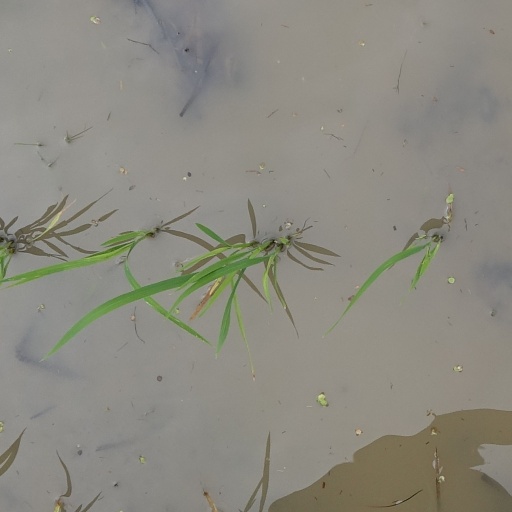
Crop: rice